Elizabeth Scott (politician)

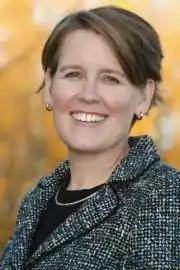
Scott in 2010

Elizabeth K. Scott (née Warfel; born February 11, 1966) is an American politician and educator who served as member of the Washington House of Representatives, representing the 39th district from 2013 to 2017. A member of the Republican Party, she ran unsuccessfully for the state house in 2010 in the "heavily Democratic" 21st district, but since moved to the 39th district and was first elected to office there in 2012.